The Conspiracy of Pontiac

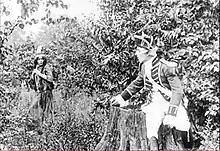
Gene Gauntier and Jack J. Clark

The Conspiracy of Pontiac is an American silent film produced by Kalem Company and directed by Sidney Olcott with Gene Gauntier, Robert Vignola and Jack J. Clark in the leading roles. It is a story of the Indian war after the conquest of Canada.